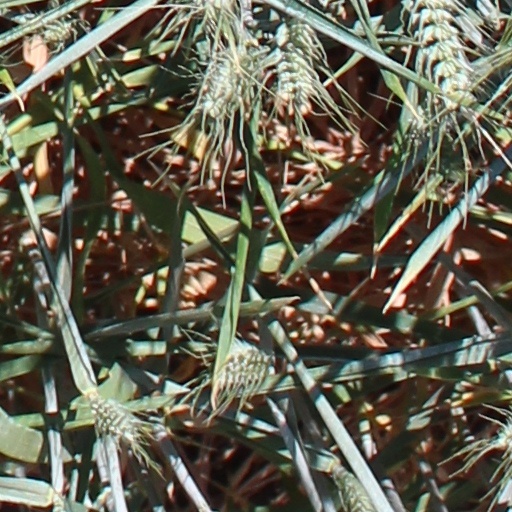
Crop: wheat